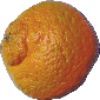
Label: mandarine